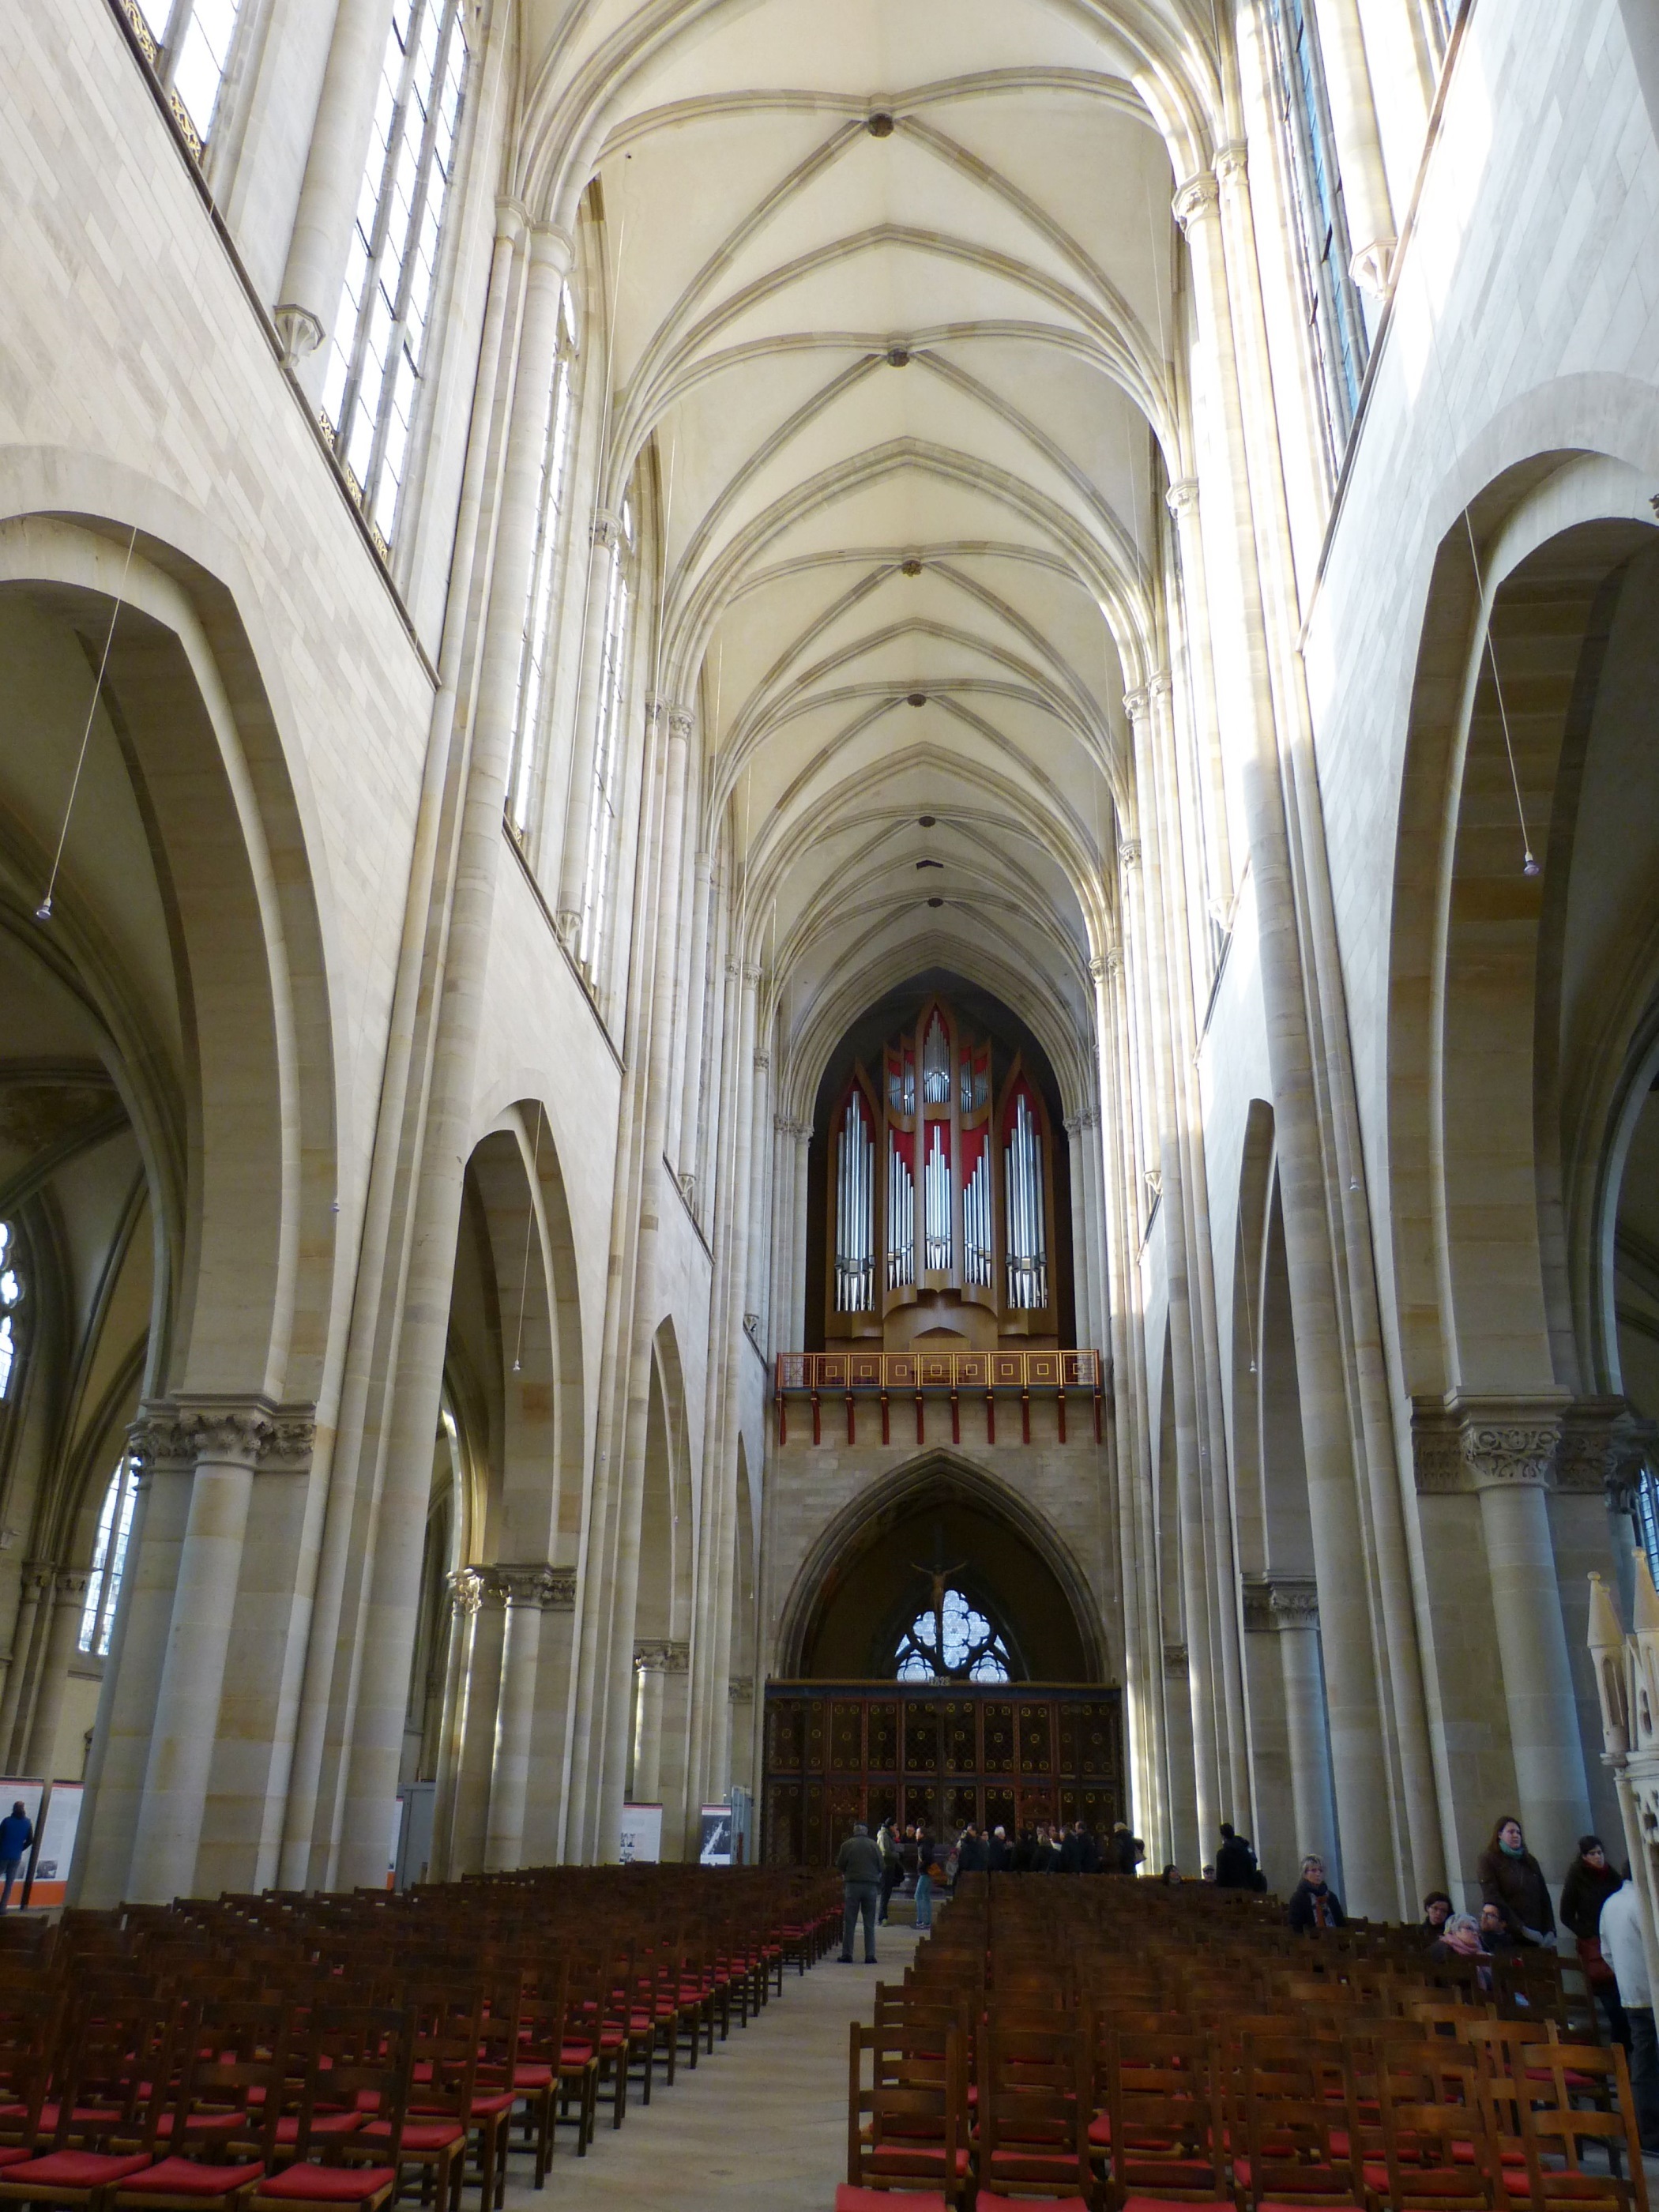
architecture, building, arch, church, cathedral, chapel, gothic, place of worship, aisle, monastery, symmetry, synagogue, arcade, abbey, organ, basilica, dom, historically, gothic architecture, saxony anhalt, magdeburg, gothic vault